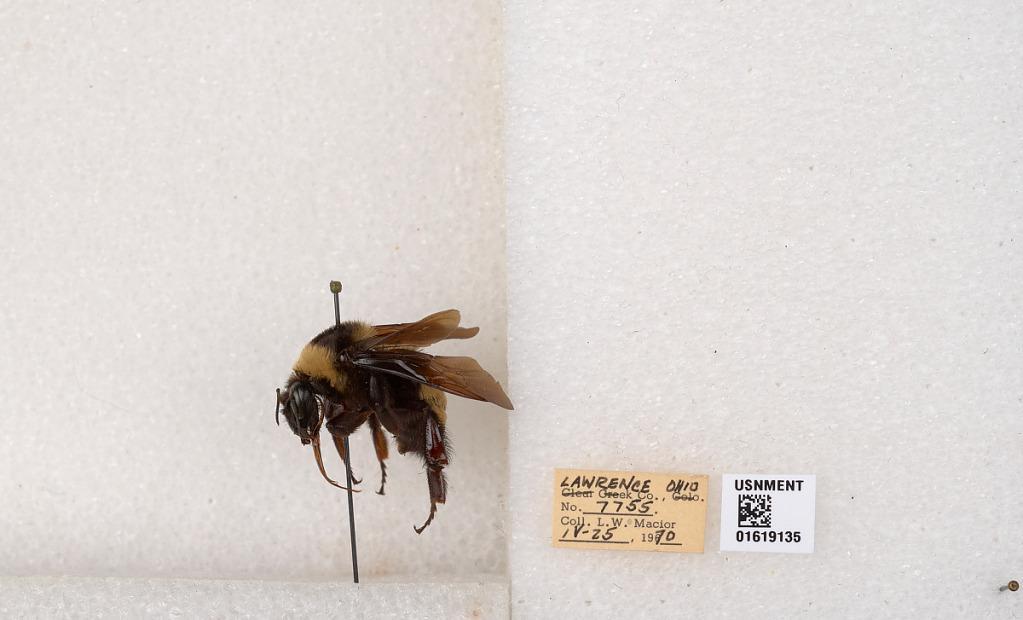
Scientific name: Bombus (Bombus) nevadensis auricormus
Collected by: L. Macior
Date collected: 1970-4-25
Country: United States
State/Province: Ohio
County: Lawrence
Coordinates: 38.5985, -82.5367